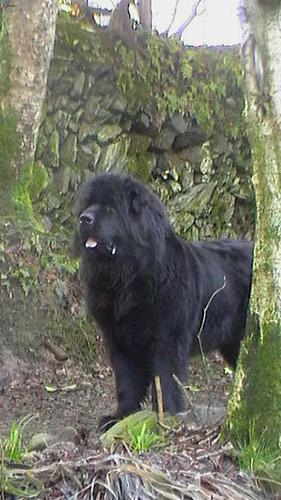
newfoundland